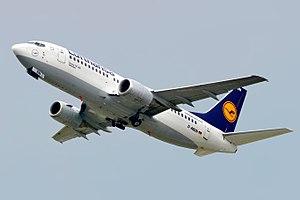
Le Boeing 737 Classic est le nom donné aux versions -300/-400/-500 de l'avion de ligne Boeing 737 ; c'est la deuxième génération de l'avion, faisant suite aux modèles -100/-200 qui sont produits à partir de 1966. Les 737 Classic sont des avions de ligne à réaction court et moyen-courriers répartis en trois versions et produits par Boeing Commercial Airplanes entre 1984 et 2000 ; leur capacité varie entre 145 et 188 passagers et leur autonomie s'étend de 3 800 à 4 400 km. Plusieurs modifications sont introduites sur cette nouvelle version, dont des turboréacteurs CFM International CFM56 à taux de dilution élevé, une avionique améliorée et une capacité accrue.